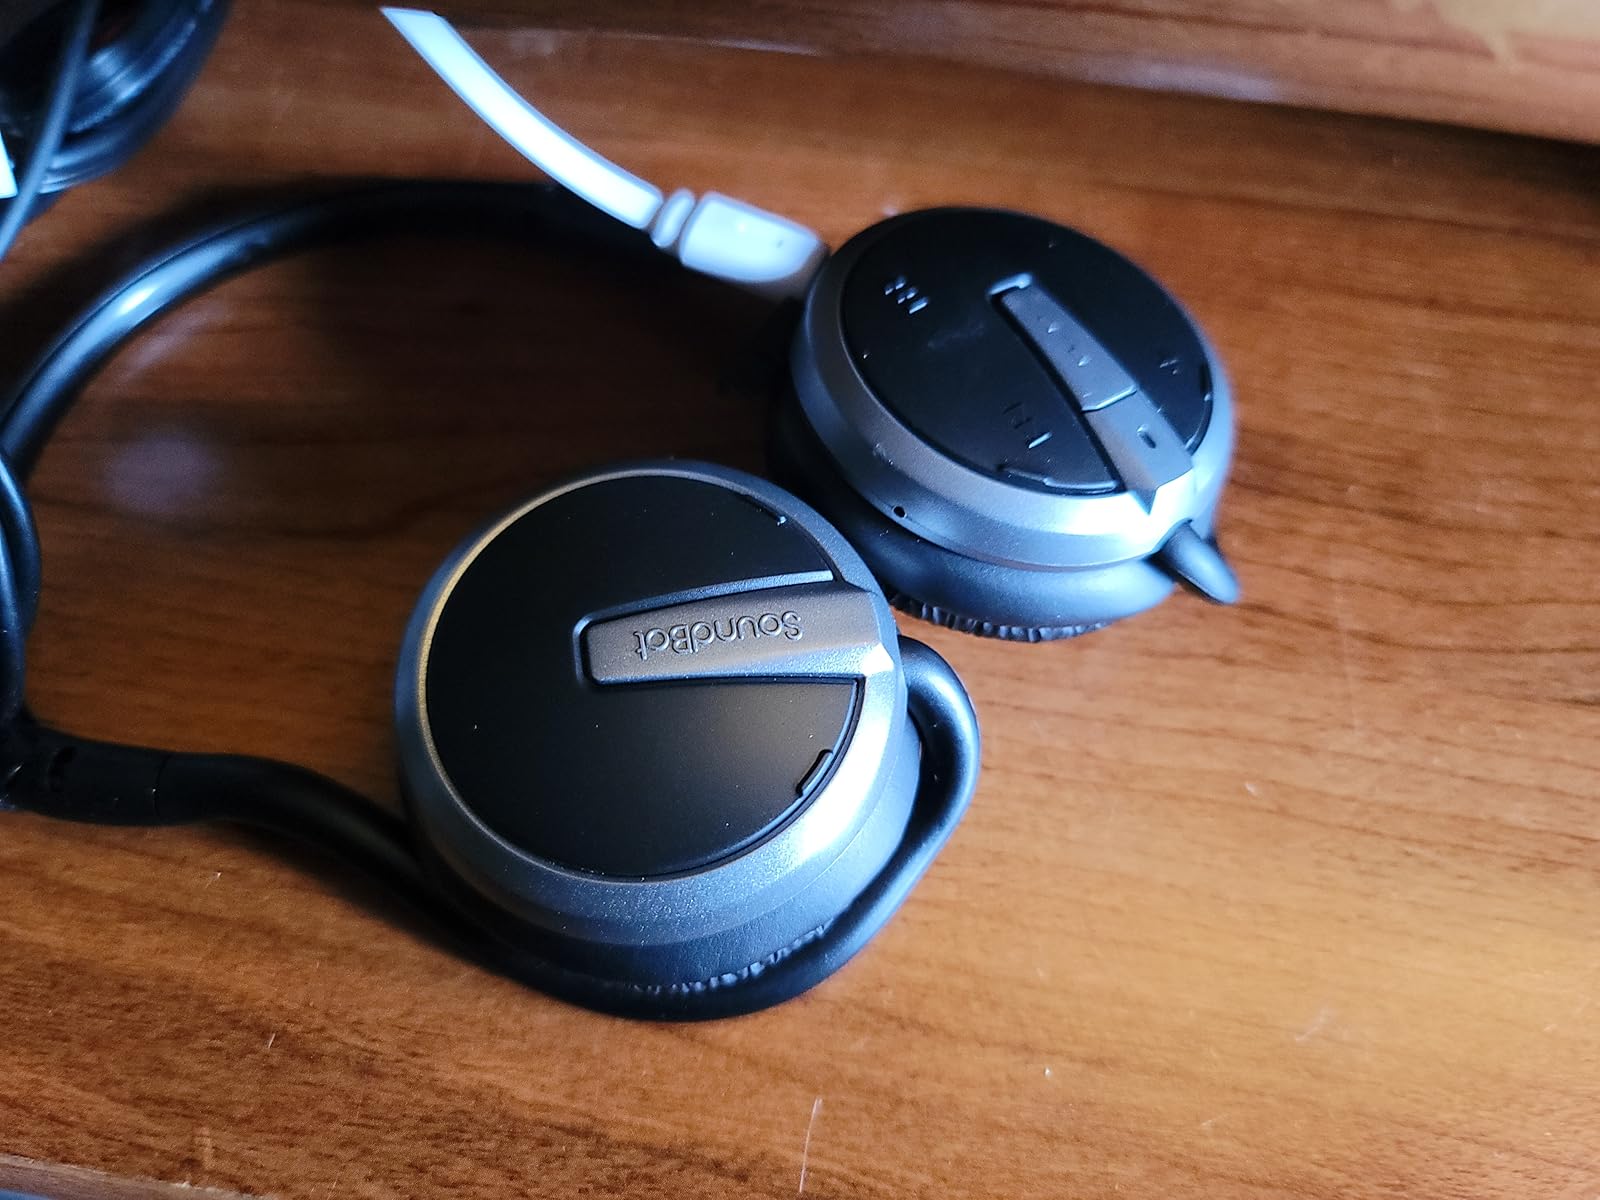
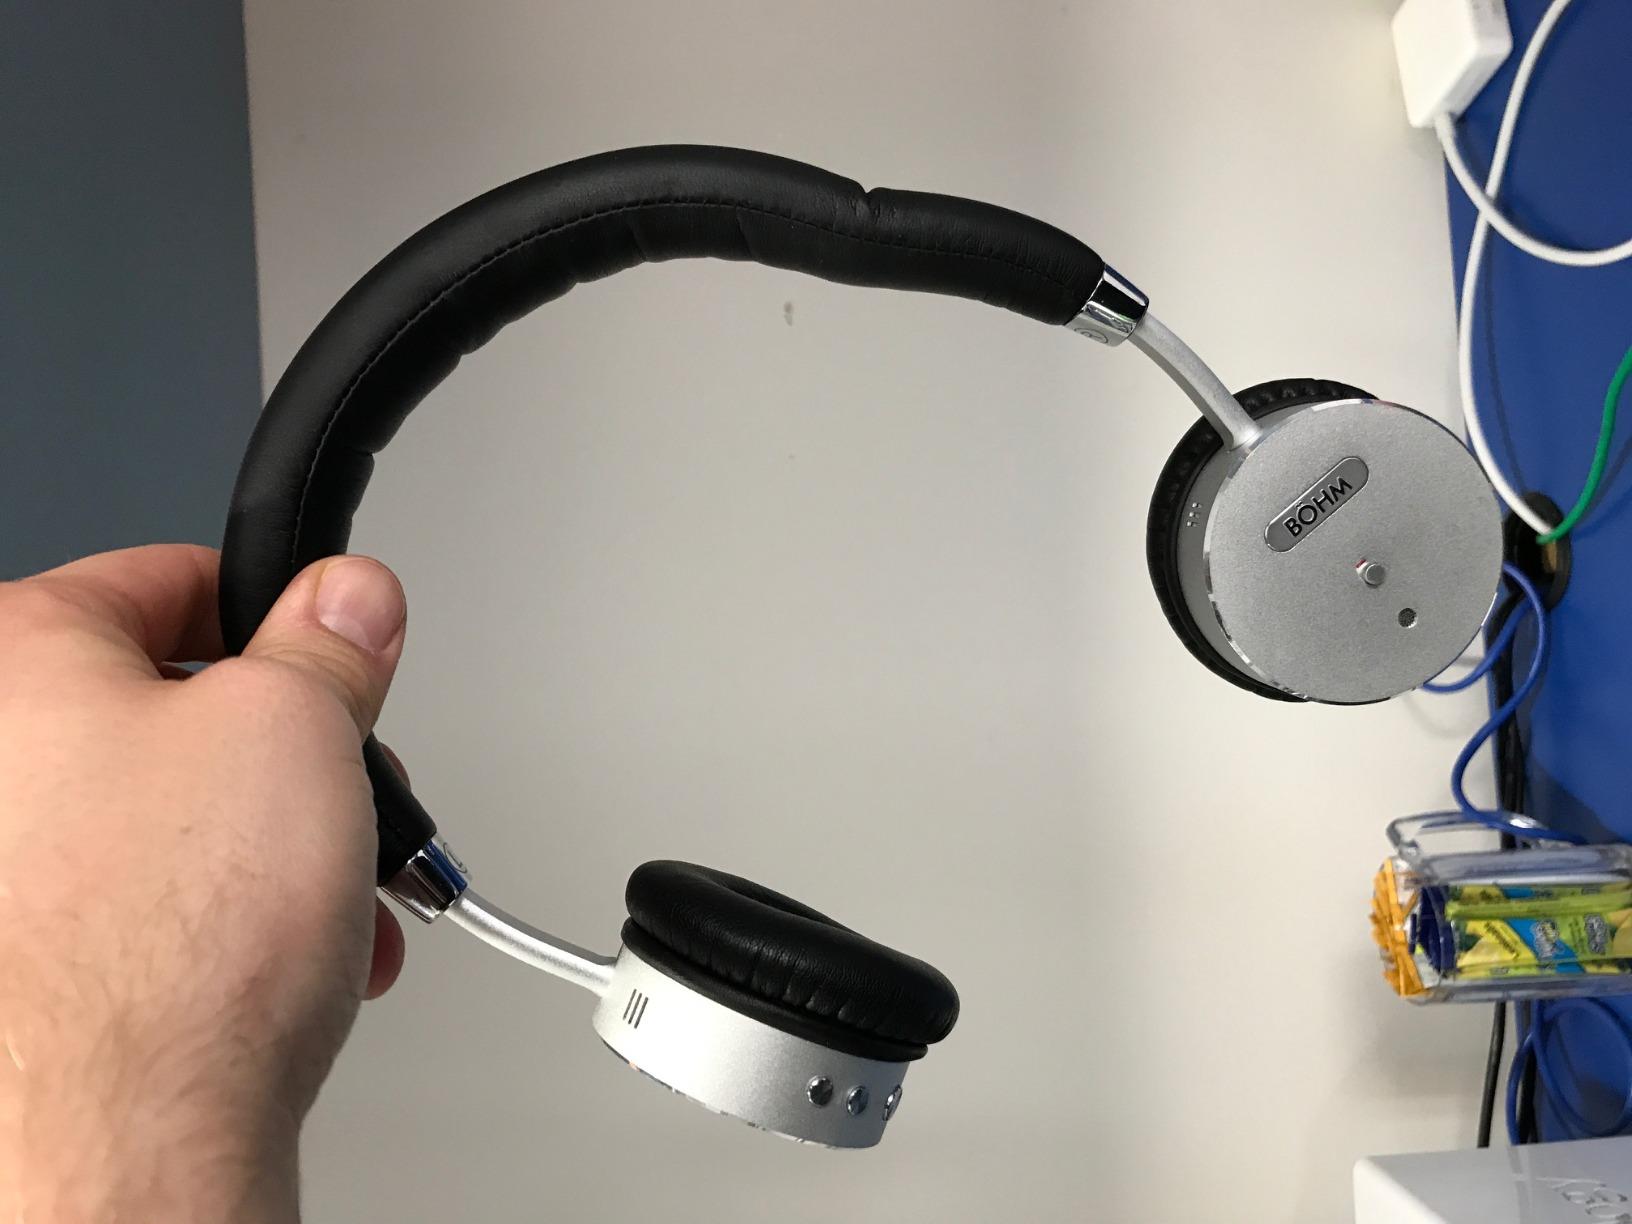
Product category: headphones
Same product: no